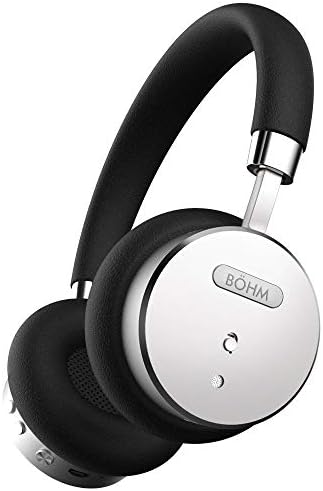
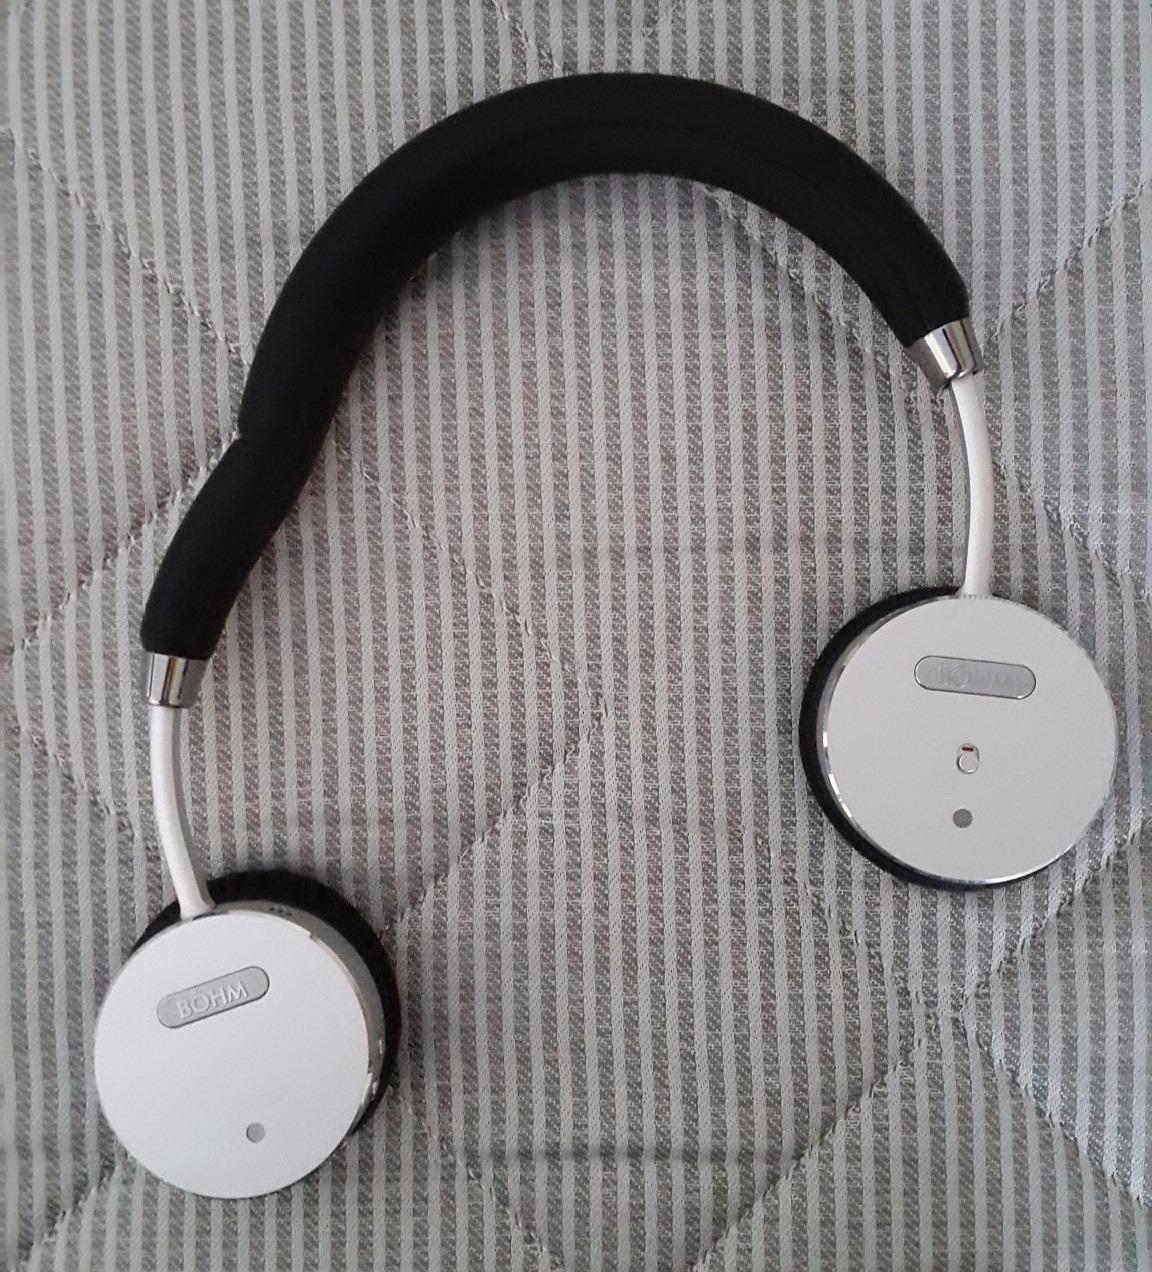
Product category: headphones
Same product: yes